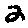
Label: 2